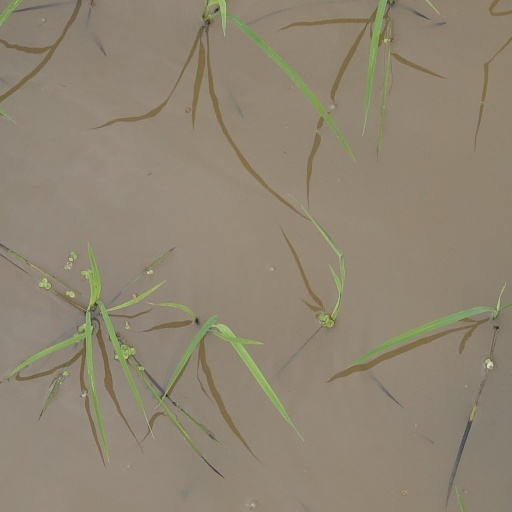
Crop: rice